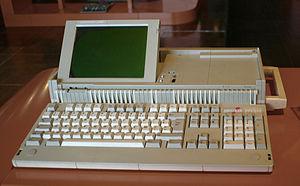
Amstrad est une entreprise d'électronique grand public créée par Alan Michael Sugar au Royaume-Uni, et basée à Brentwood dans l'Essex, Angleterre. Le nom est une contraction de Alan Michael Sugar TRADing. Anciennement connue en France pour ses ordinateurs, elle appartient depuis 2007 à la British Sky Broadcasting.